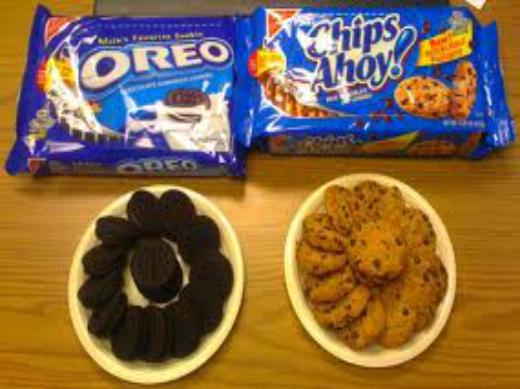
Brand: Chips Ahoy!
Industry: Food